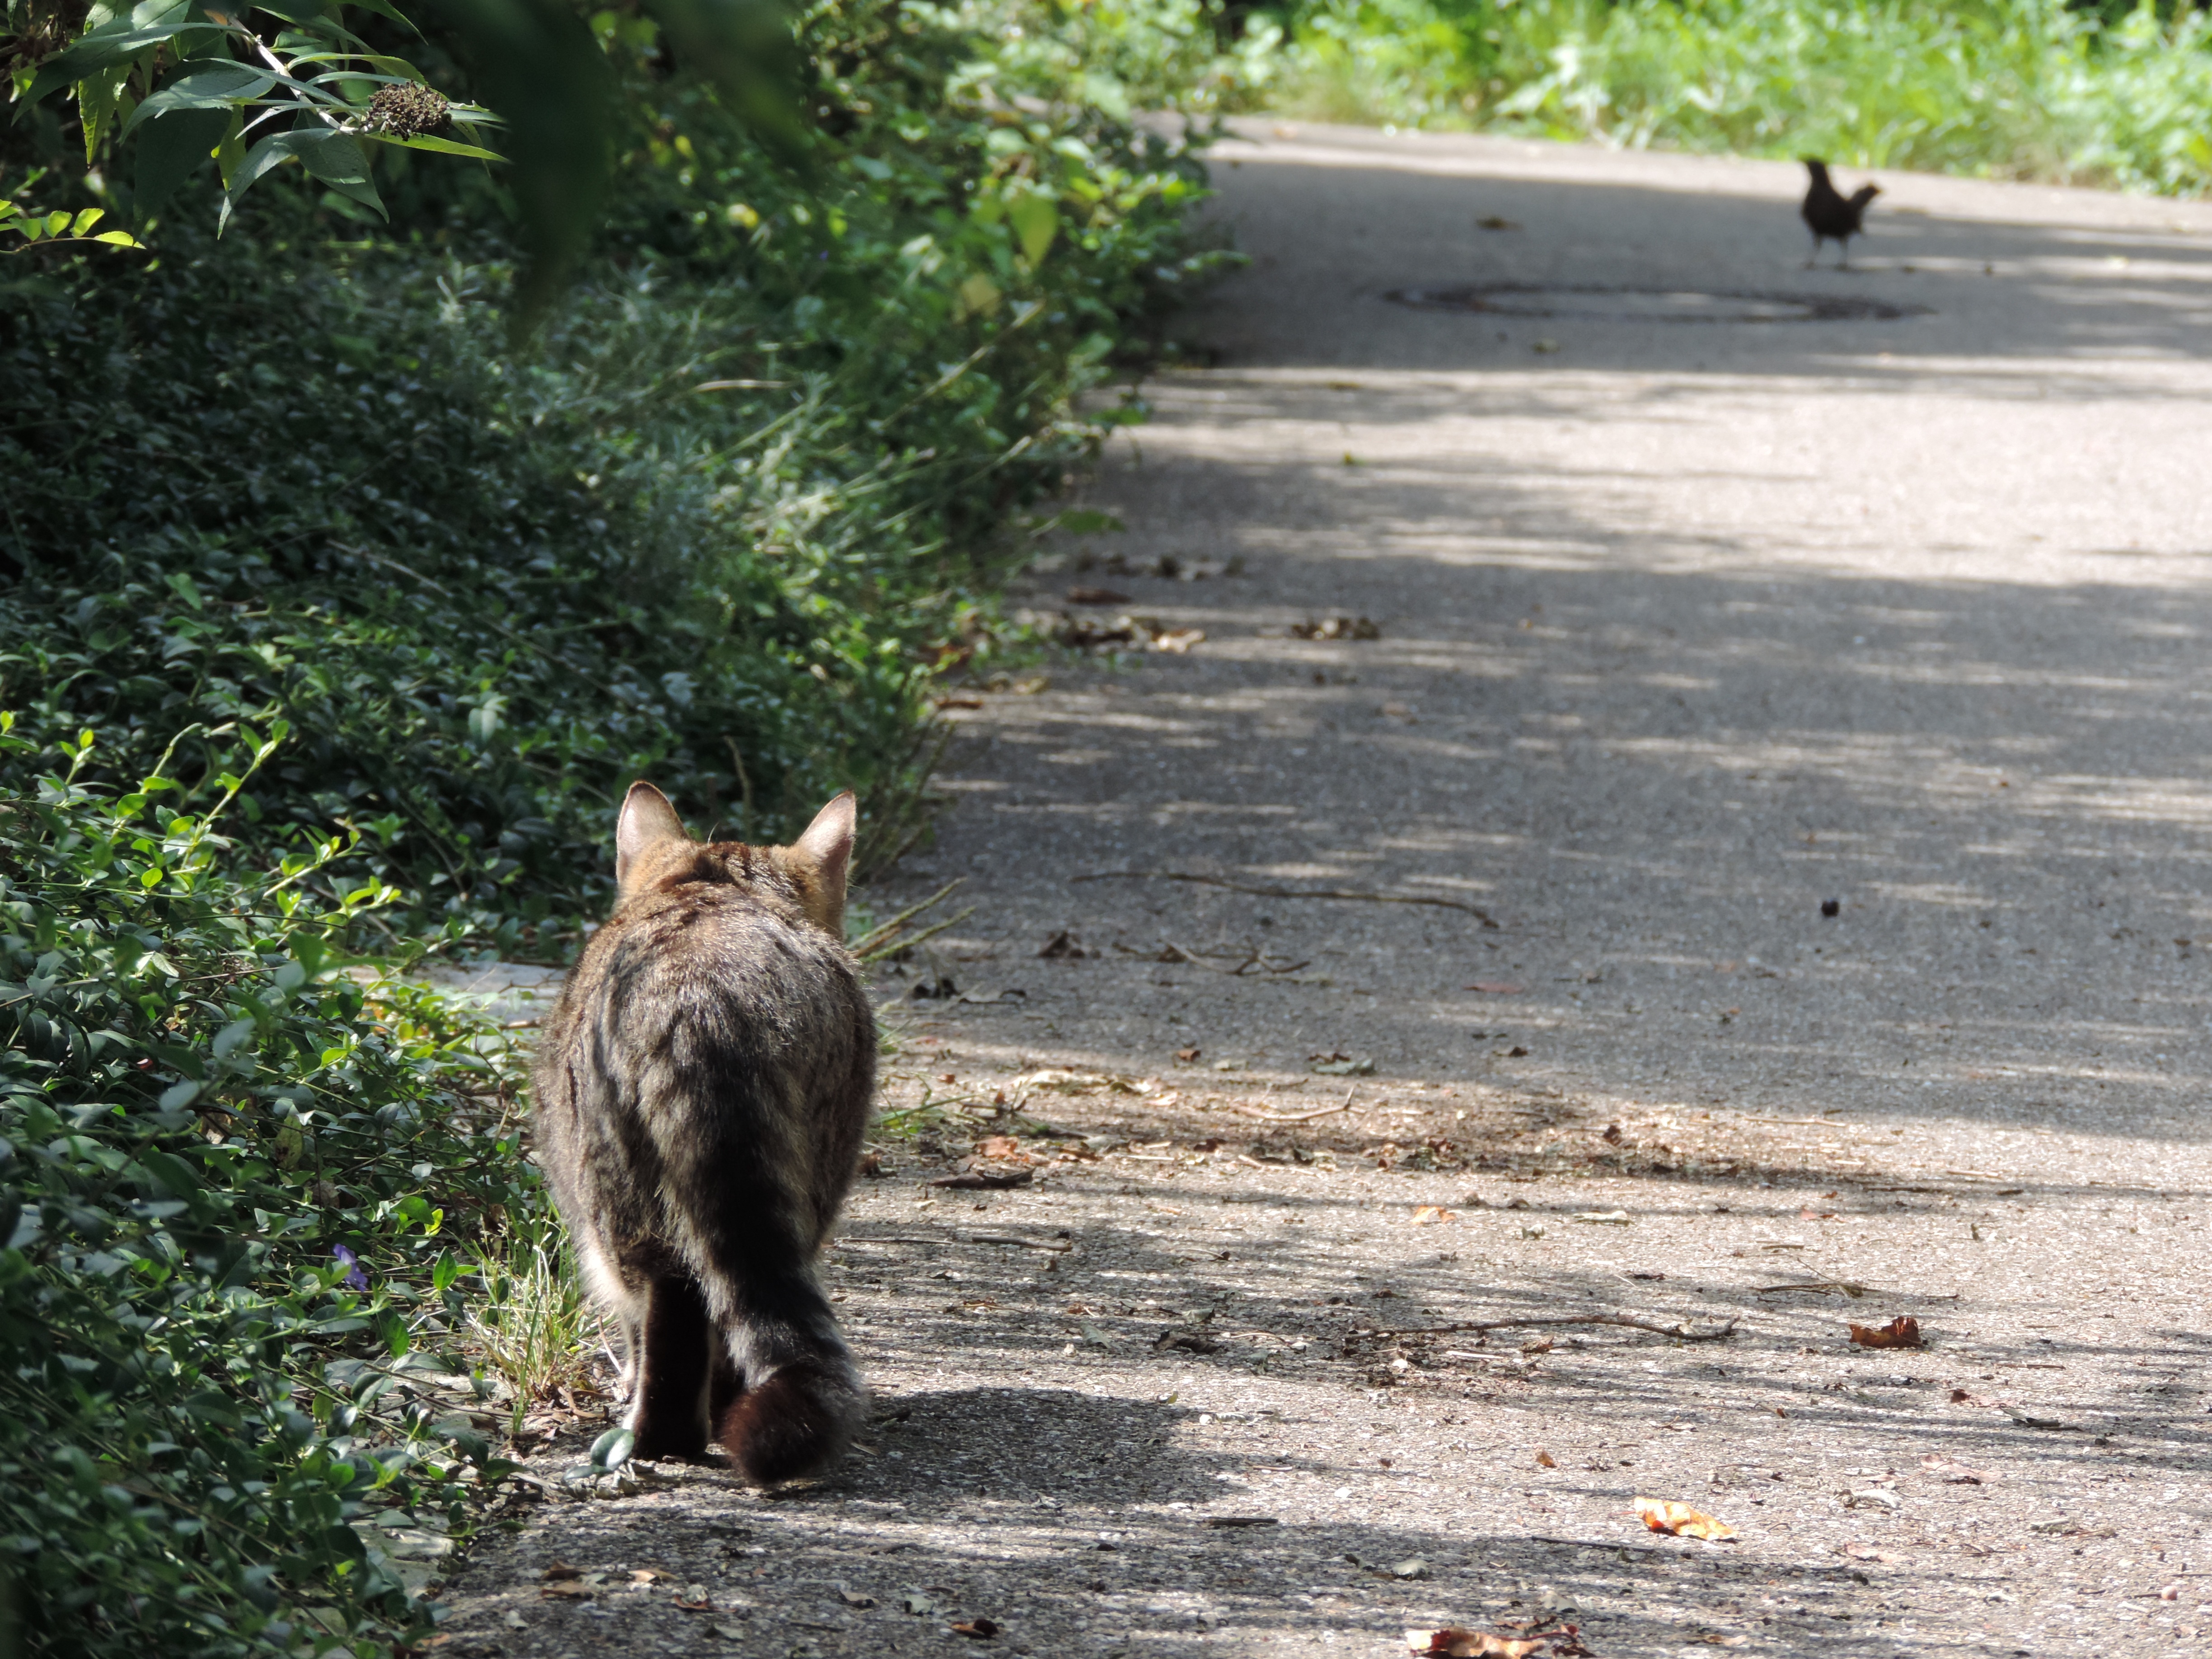
nature, wildlife, zoo, pet, cat, mammal, fauna, stalk, stalking, hunt, stray, domestic cat, sneak up on